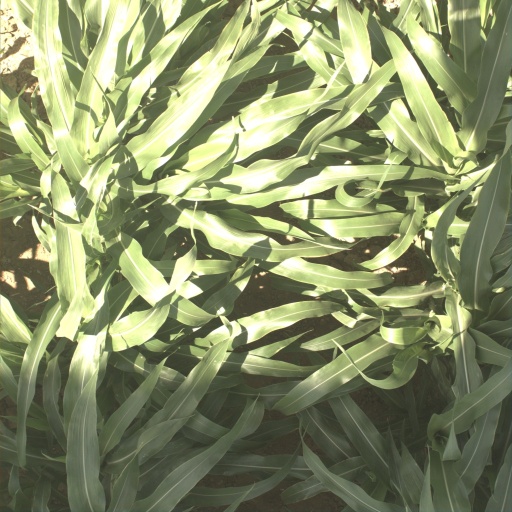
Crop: sorghum